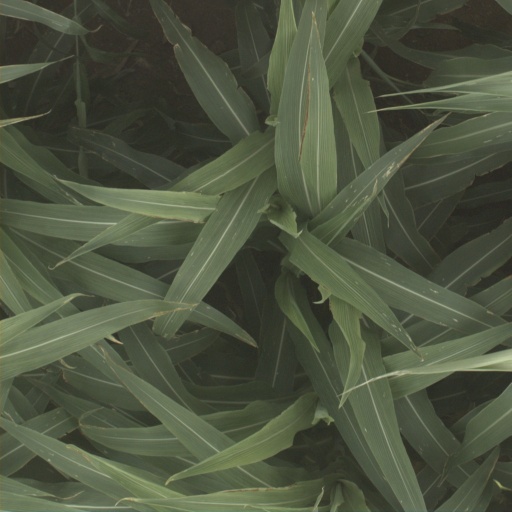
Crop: sorghum